Bragg's law

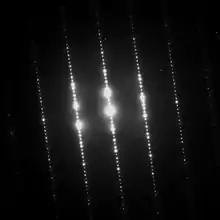
Typical selected area electron diffraction pattern. Each spot corresponds to a different diffracted direction.

The Bragg condition is correct for very large crystals. Because the scattering of X-rays and neutrons is relatively weak, in many cases quite large crystals with sizes of 100 nm or more are used. While there can be additional effects due to crystal defects, these are often quite small. In contrast, electrons interact thousands of times more strongly with solids than X-rays, and also lose energy (inelastic scattering). Therefore, samples used in transmission electron diffraction are much thinner. Typical diffraction patterns, for instance the Figure, show spots for different directions (plane waves) of the electrons leaving a crystal. The angles that Bragg's law predicts are still approximately right, but in general there is a lattice of spots which are close to projections of the reciprocal lattice that is at right angles to the direction of the electron beam. (In contrast, Bragg's law predicts that only one or perhaps two would be present, not simultaneously tens to hundreds.) With low-energy electron diffraction where the electron energies are typically 30-1000 electron volts, the result is similar with the electrons reflected back from a surface. Also similar is reflection high-energy electron diffraction which typically leads to rings of diffraction spots.